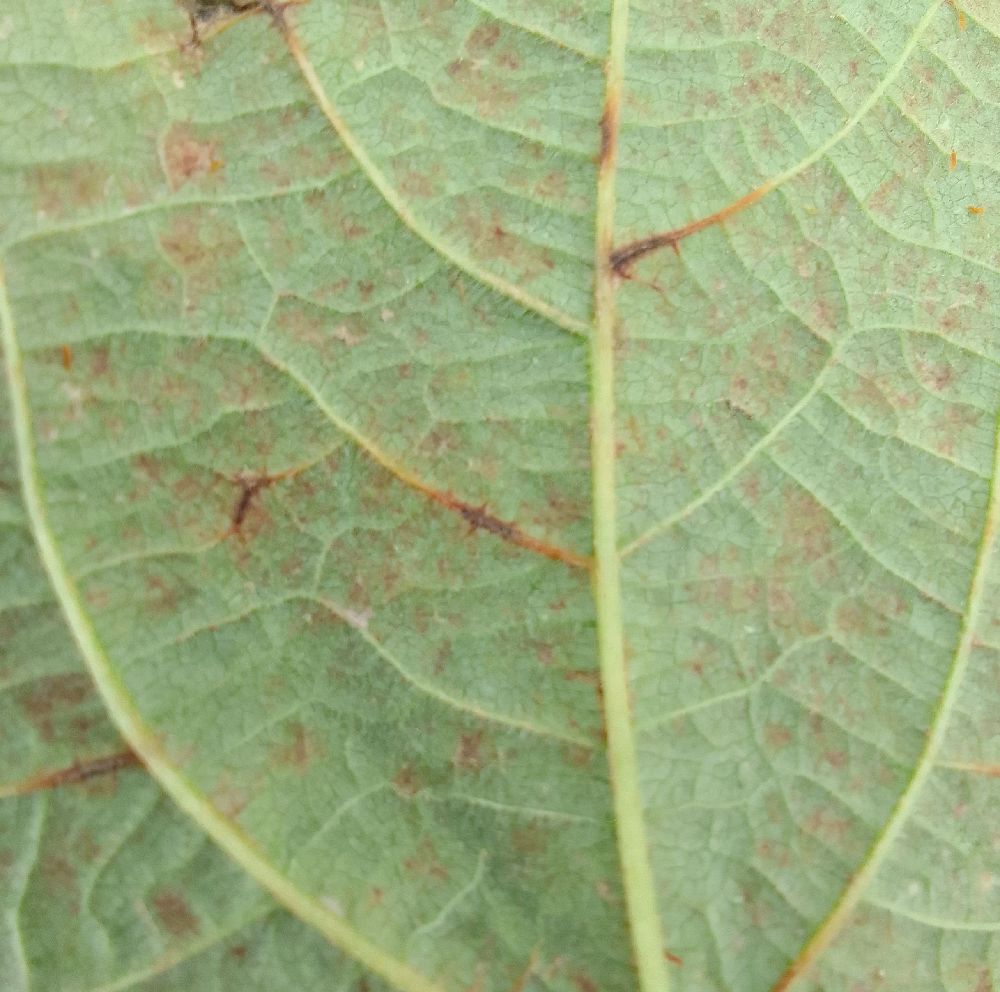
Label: anthracnose